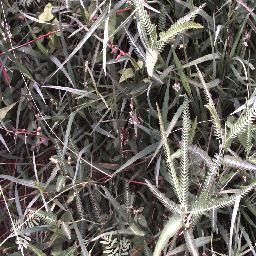
Label: negative